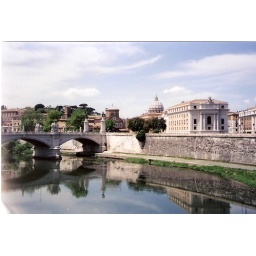
The bridge of Sant'Angelo as well as a slight view of the castle and St. Peter's Basilica in the far background.